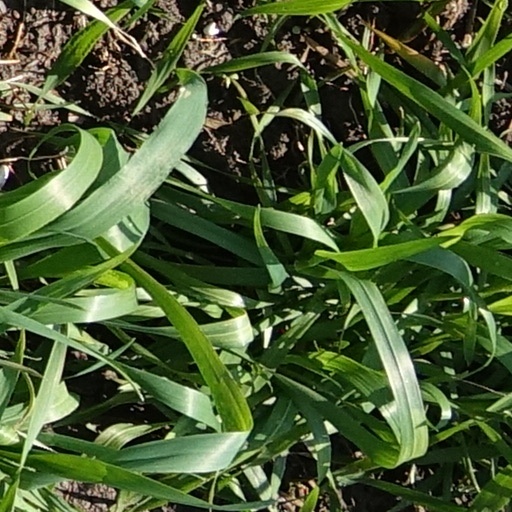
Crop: wheat